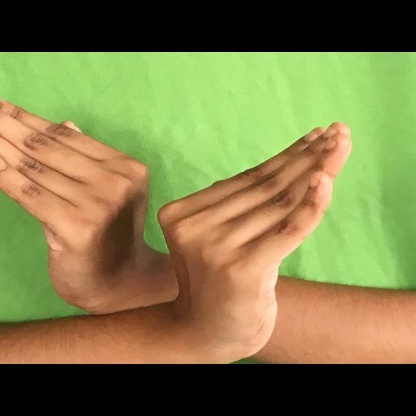
Mudra: Nagabandha